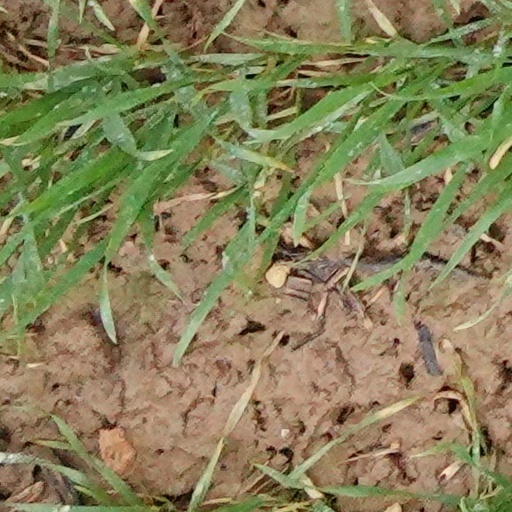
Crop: wheat